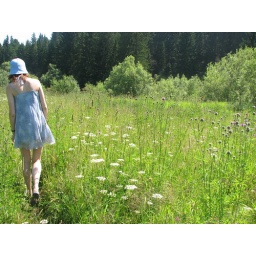
girl in the blue dress